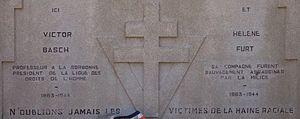
Mémorial Hélène et Victor Bach à Neyron, dans l'Ain.
Le mémorial Hélène-et-Victor-Basch est un mémorial dédié à Hélène et Victor Basch, exécutés par la milice française, le 10 janvier 1944 à Neyron, dans l'Ain, en France. Il fut érigé en 1945, à l'époque à l'emplacement précis de leur exécution. Il a été déplacé sur son emplacement actuel lors de la construction du viaduc.